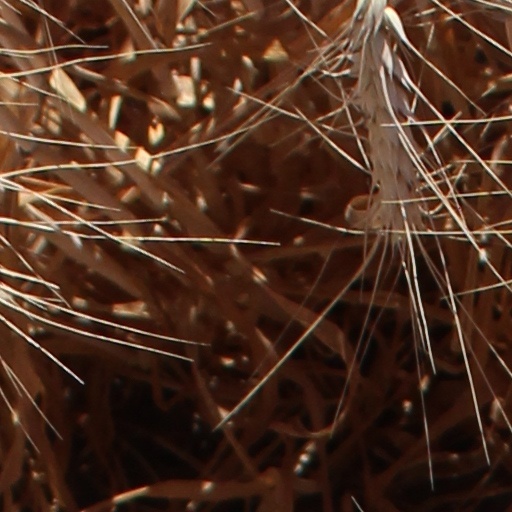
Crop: wheat